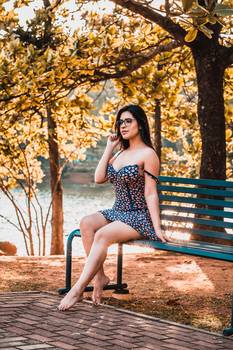
Label: No Watermark